Chris Gunter

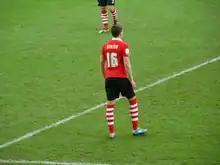
Gunter playing for Nottingham Forest in 2011

On 17 July 2009, Tottenham Hotspur accepted a bid of £1.75 million from Nottingham Forest. Forest completed the signing of Gunter on 20 July on a four-year contract.